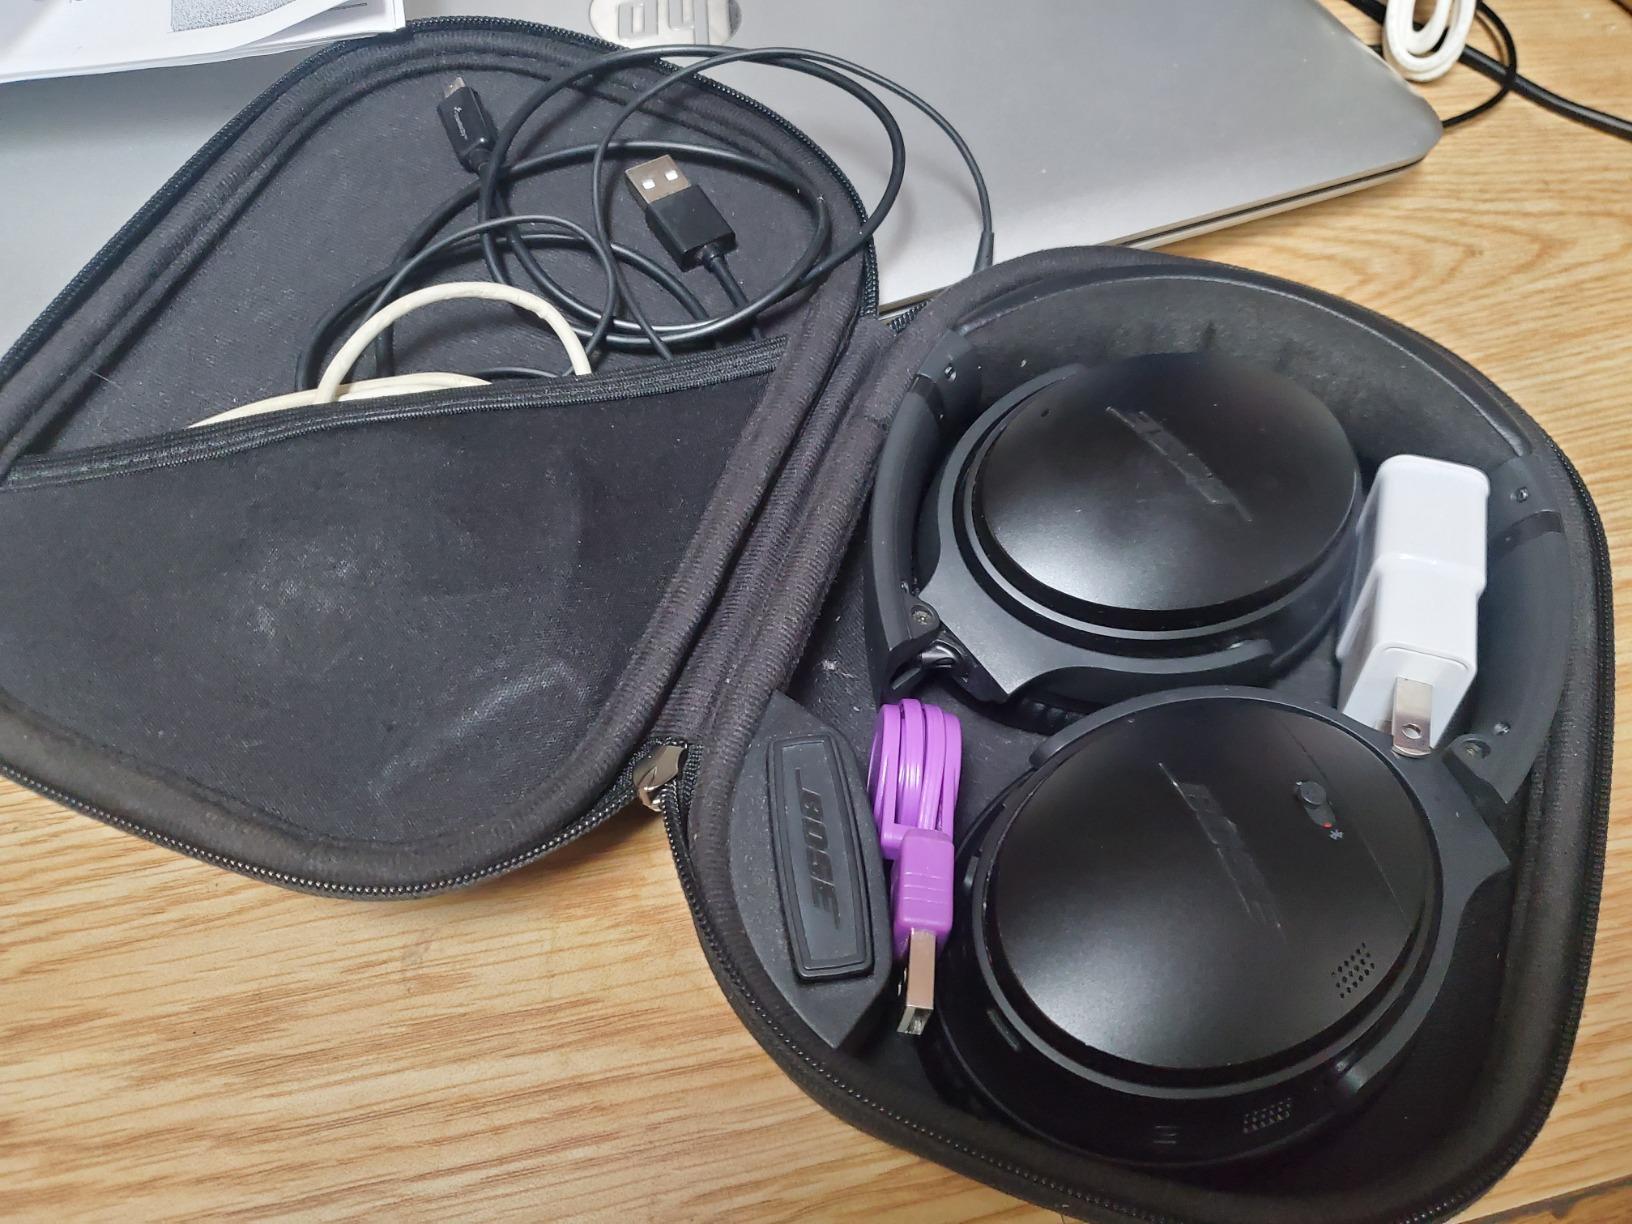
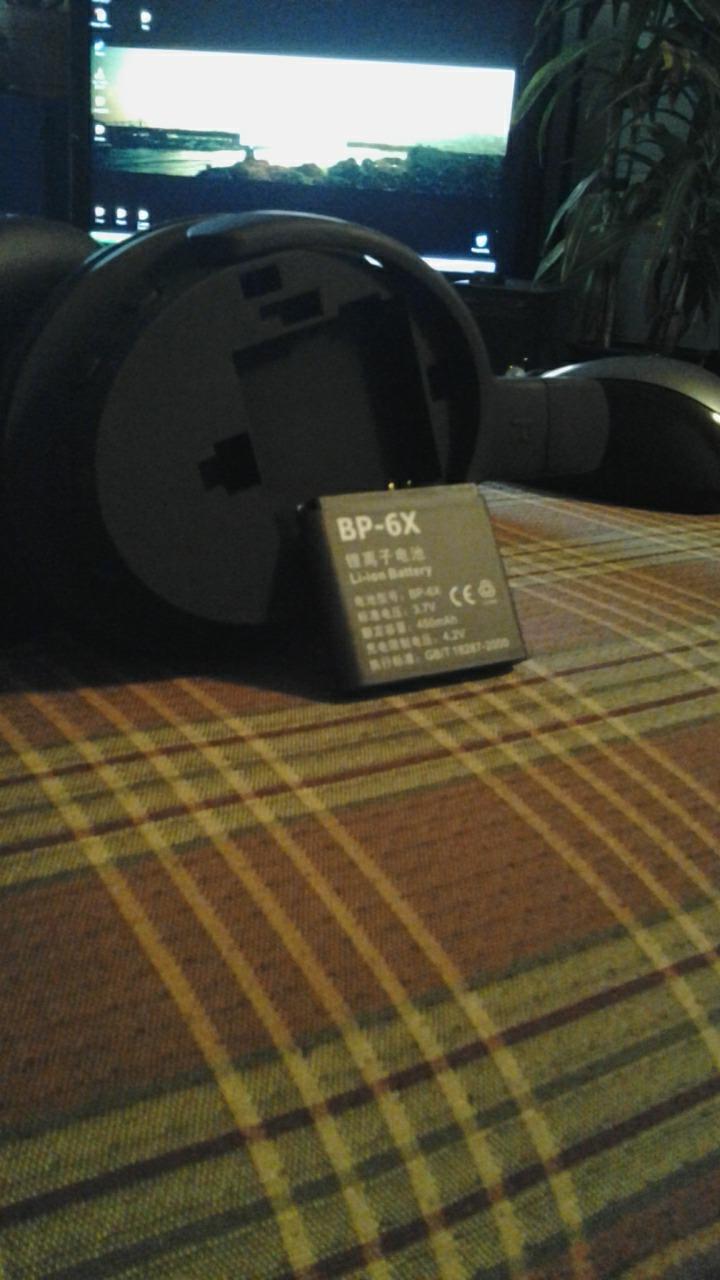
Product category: headphones
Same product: no